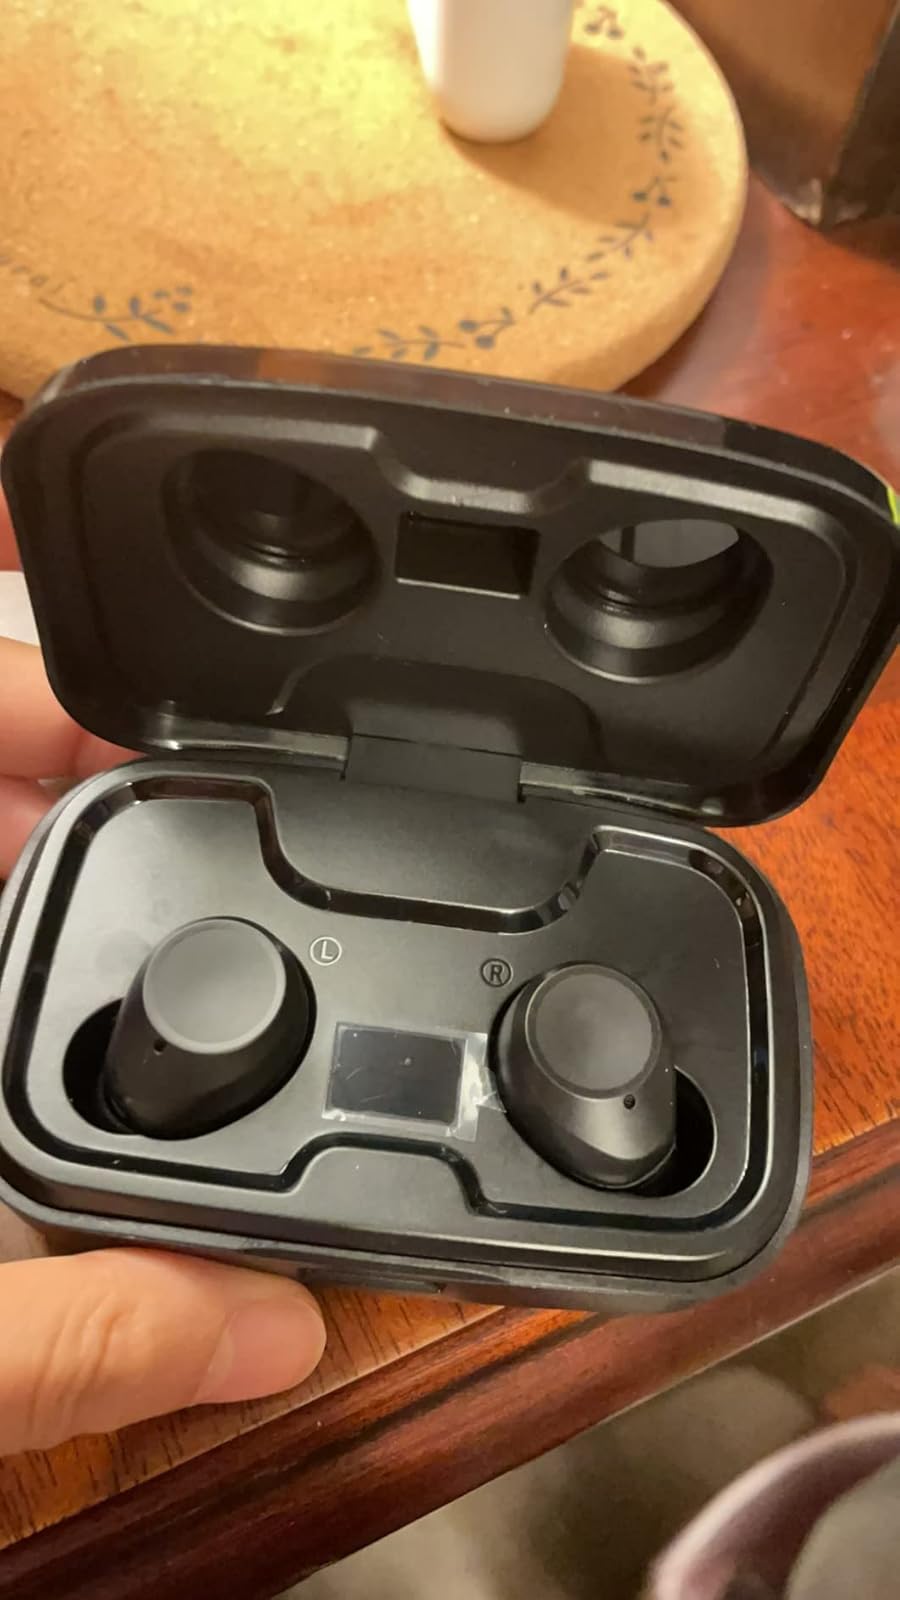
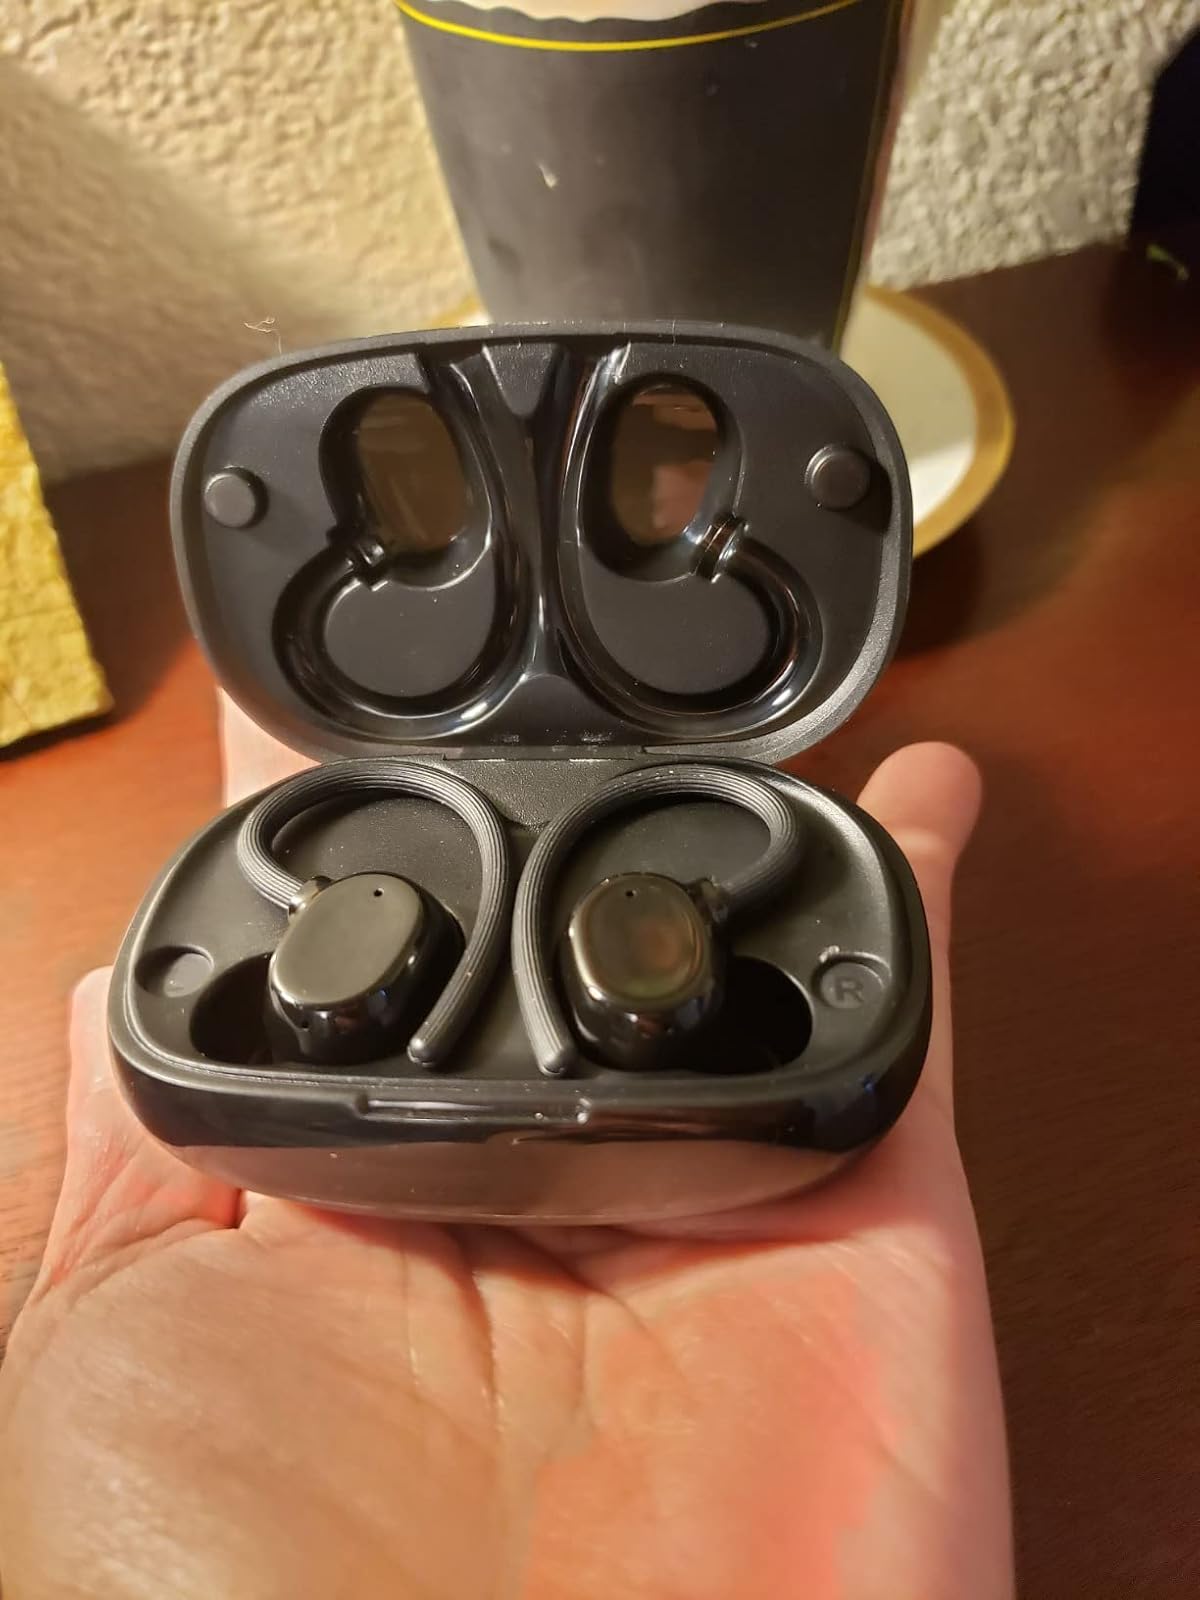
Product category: earbuds
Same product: no